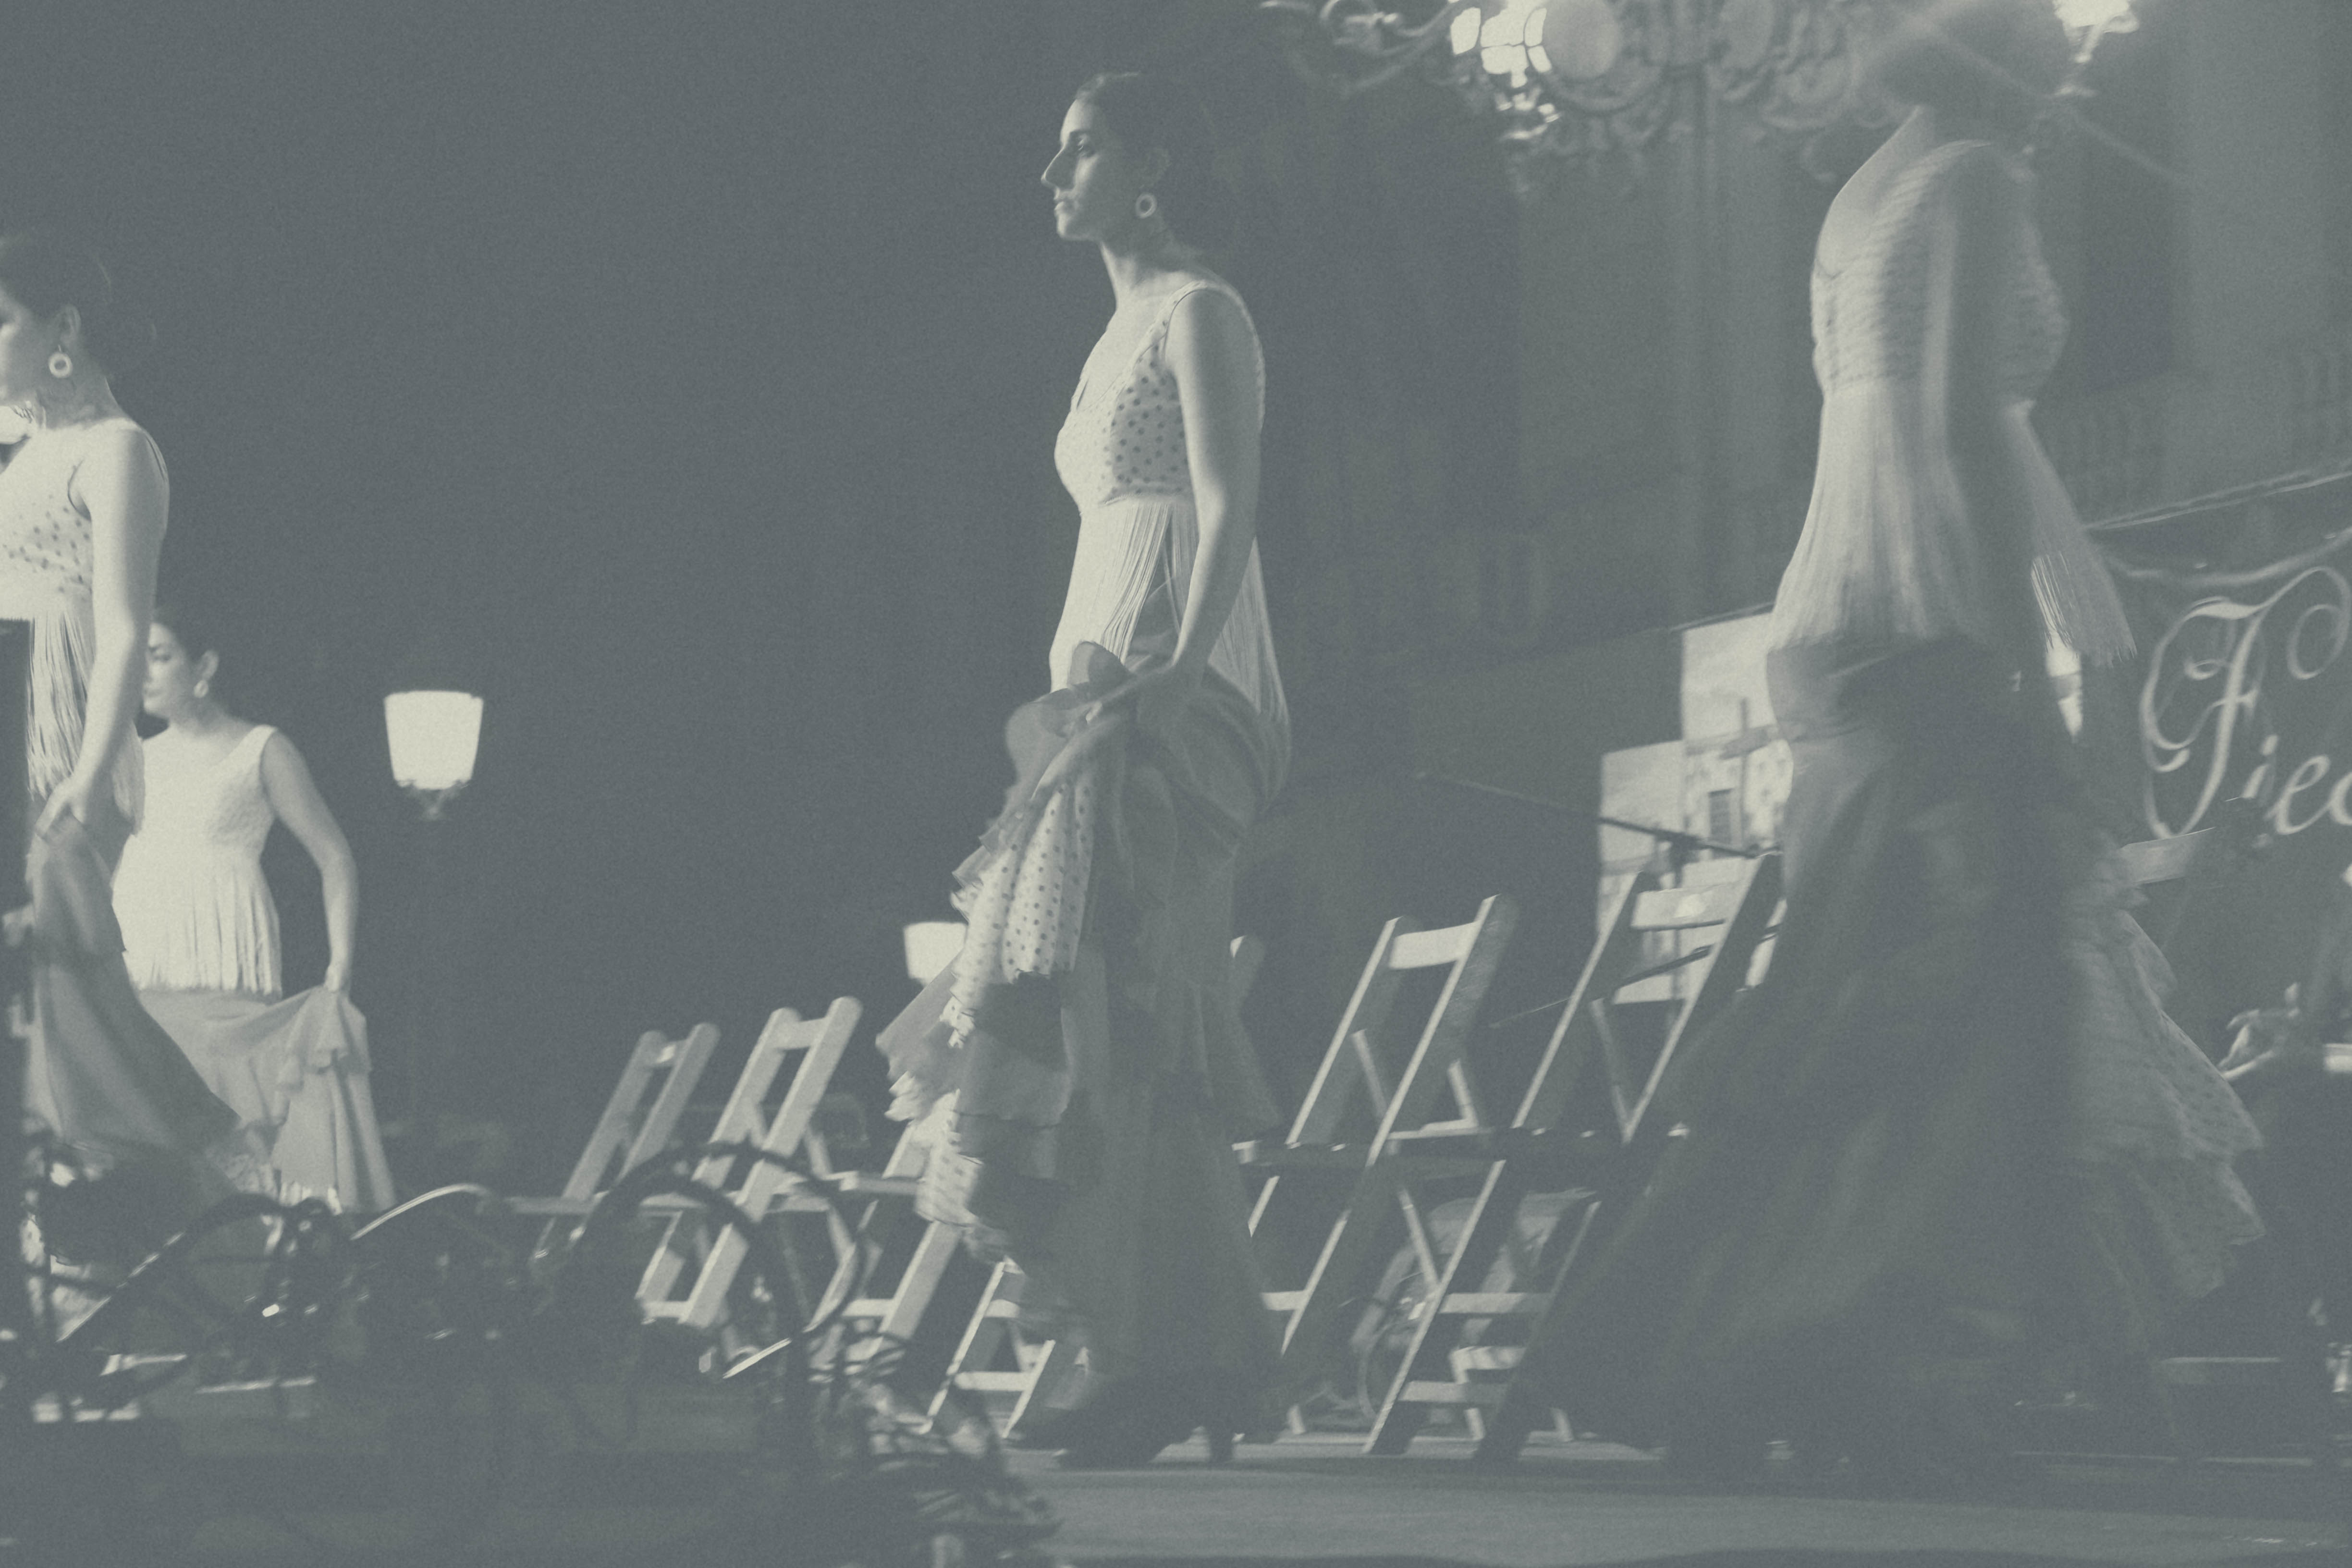
black and white, street, urban, monument, statue, monochrome, bw, blackwhite, art, sketch, drawing, andalusia, flamenco, cordoba, blackadnwhite, monochrome photography